Hurricane Ida

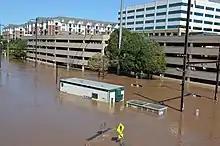
Flooding in Conshohocken, Pennsylvania on September 2, 2021

On August 27, the preseason NFL football game for the Arizona Cardinals and New Orleans Saints, originally scheduled for the next day at Caesars Superdome, was cancelled due to the storm's forecast of being a major hurricane at the time of its landfall. Before this, the game's start was moved to noon CDT from the originally scheduled 7 PM CDT. Governor John Bel Edwards declared a state of emergency in response to the storm. On August 28, New Orleans mayor LaToya Cantrell issued a mandatory evacuation for all parts of the city which are outside of its flood protections area. That same day, President Joe Biden signed an emergency declaration for Louisiana ahead of the storm.